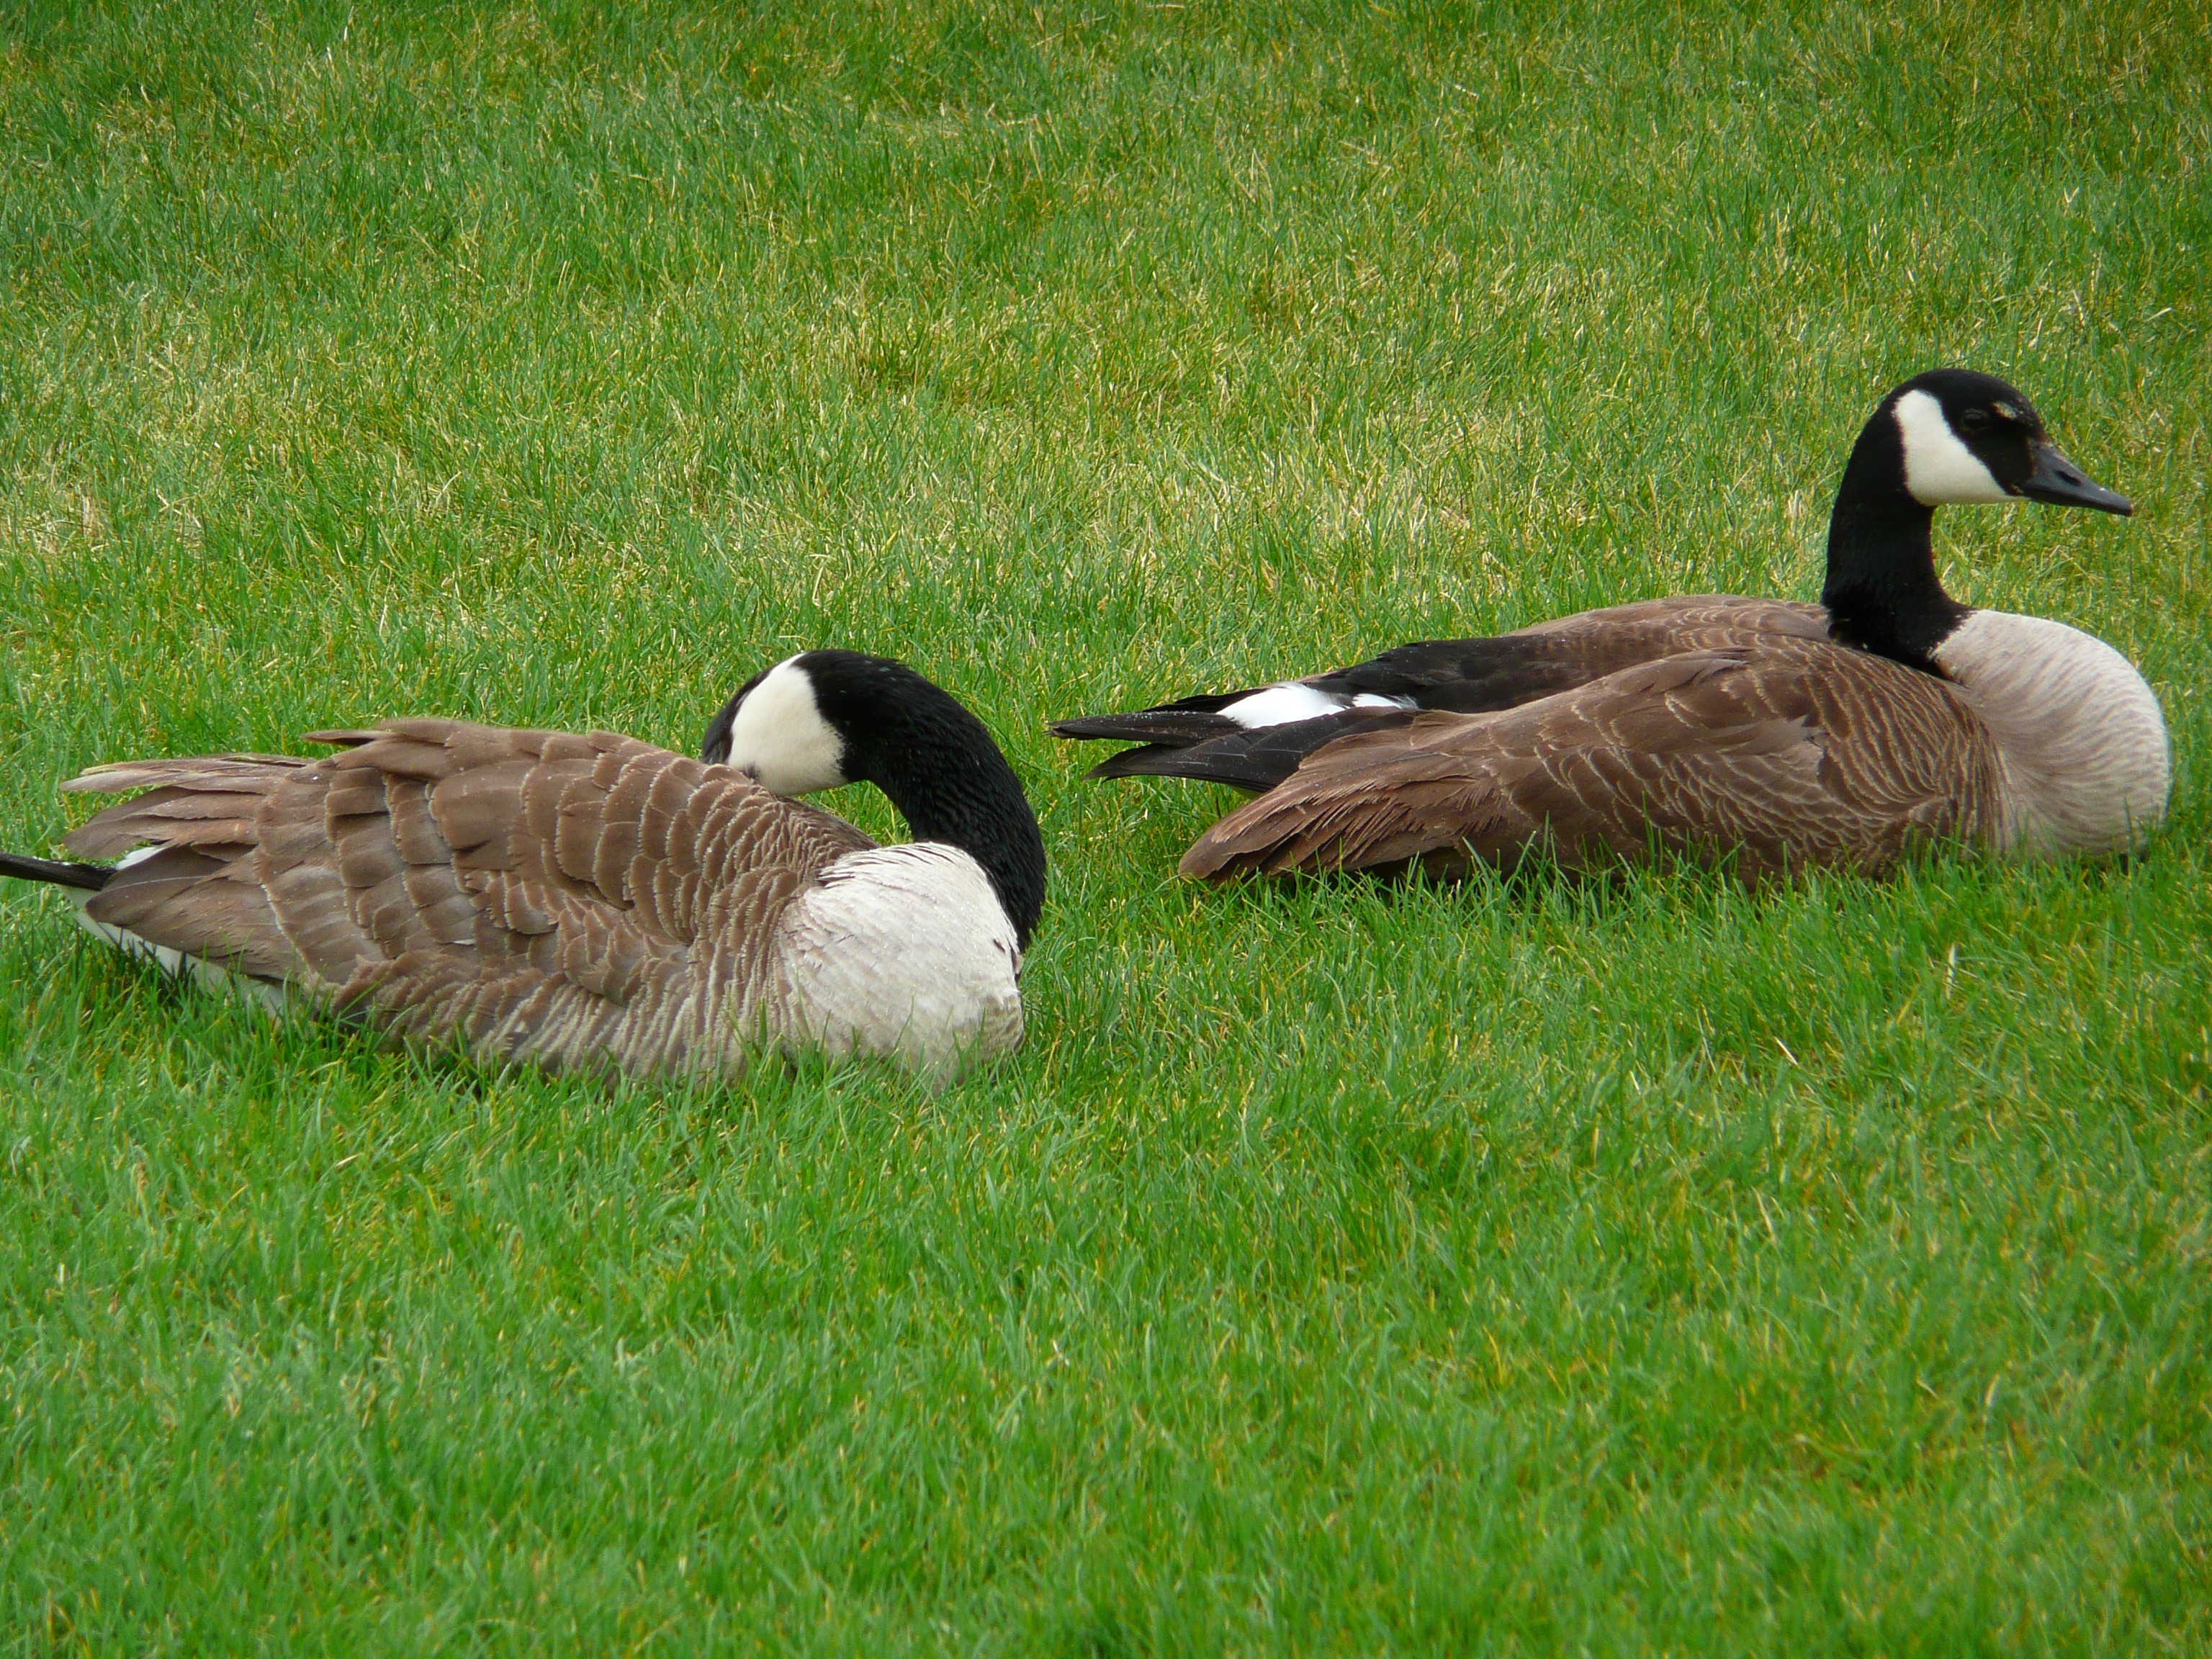
nature, grass, outdoor, bird, wing, lawn, flock, wildlife, environment, beak, environmental, fowl, fauna, outdoors, birds, duck, canada, animals, goose, geese, vertebrate, feathered, waterfowl, water bird, mallard, canard, north america, canada geese, ducks geese and swans